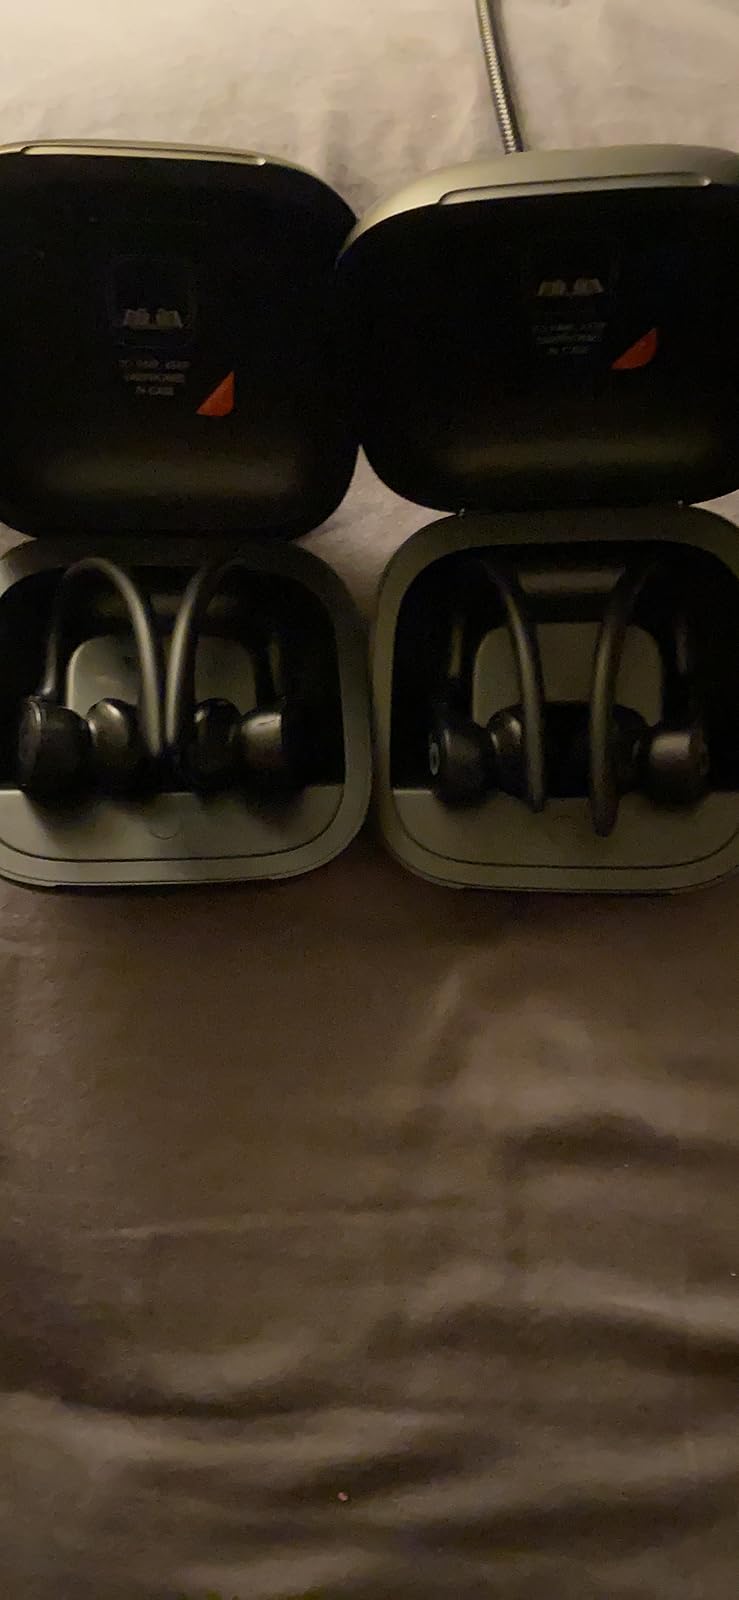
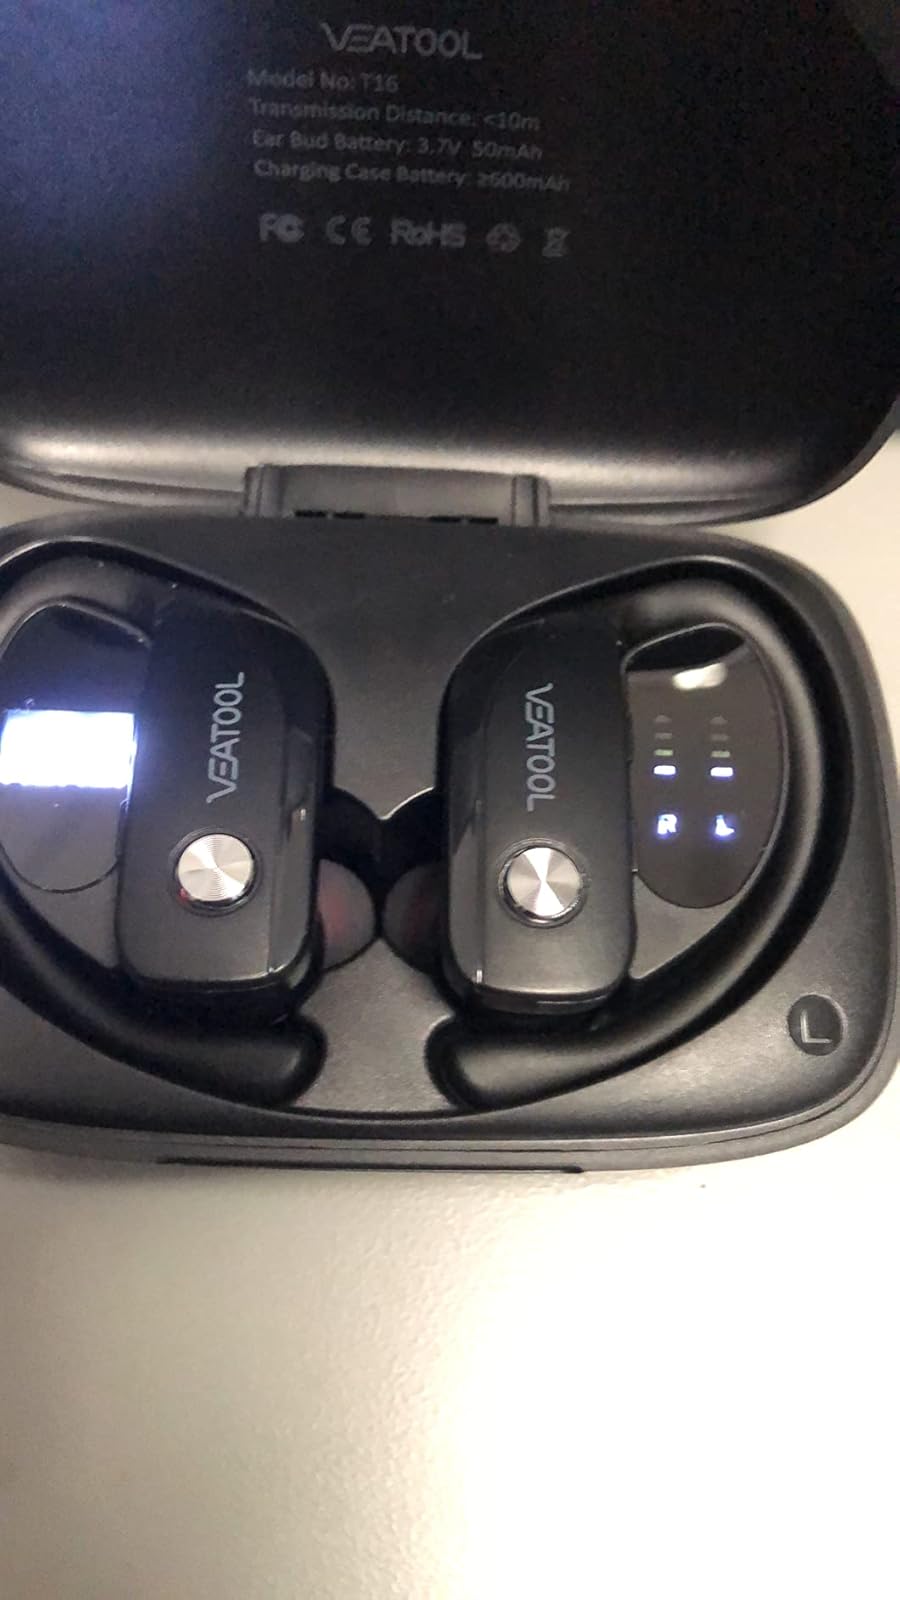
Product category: earbuds
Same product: no